Leech

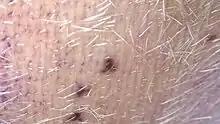
Leech bites on a cow's udder

The most ancient annelid group consists of the free-living polychaetes that evolved in the Cambrian period, being plentiful in the Burgess Shale about 500million years ago. Oligochaetes evolved from polychaetes and the leeches branched off from the oligochaetes. The oldest leech fossils are from the middle Permian period around 266million years ago, there is also unpublished study about possible leech from Virgilian (Late Carboniferous) of New Mexico. Although fossil with external ring markings found from Silurian strata in Wisconsin is sometimes identified as leech, but assignment of fossil is still putative and contentious, and the animal was also alternatively interpreted as a member of Cycloneuralia.